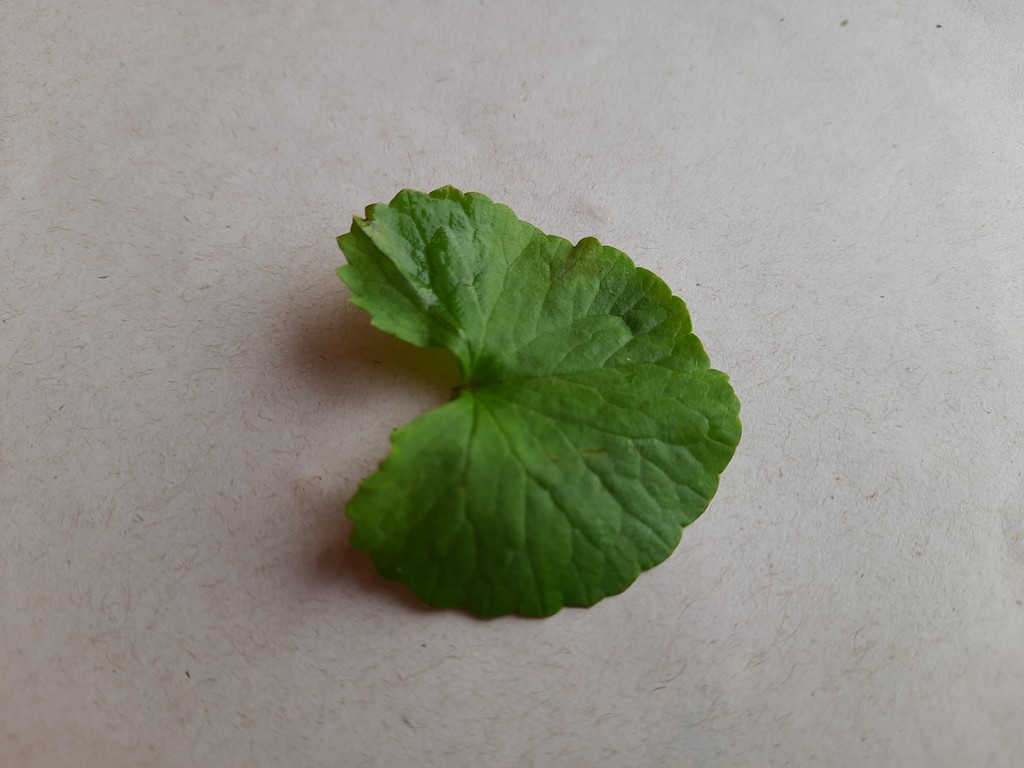
Label: Healthy